Question: Where is this located?
Tambaya: A ina wanne yake?
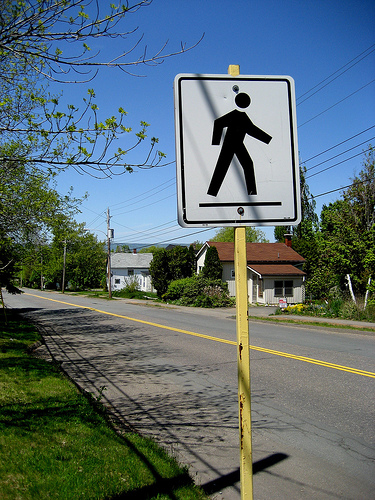
Answer: Rural area.
Amsa: A kankara.